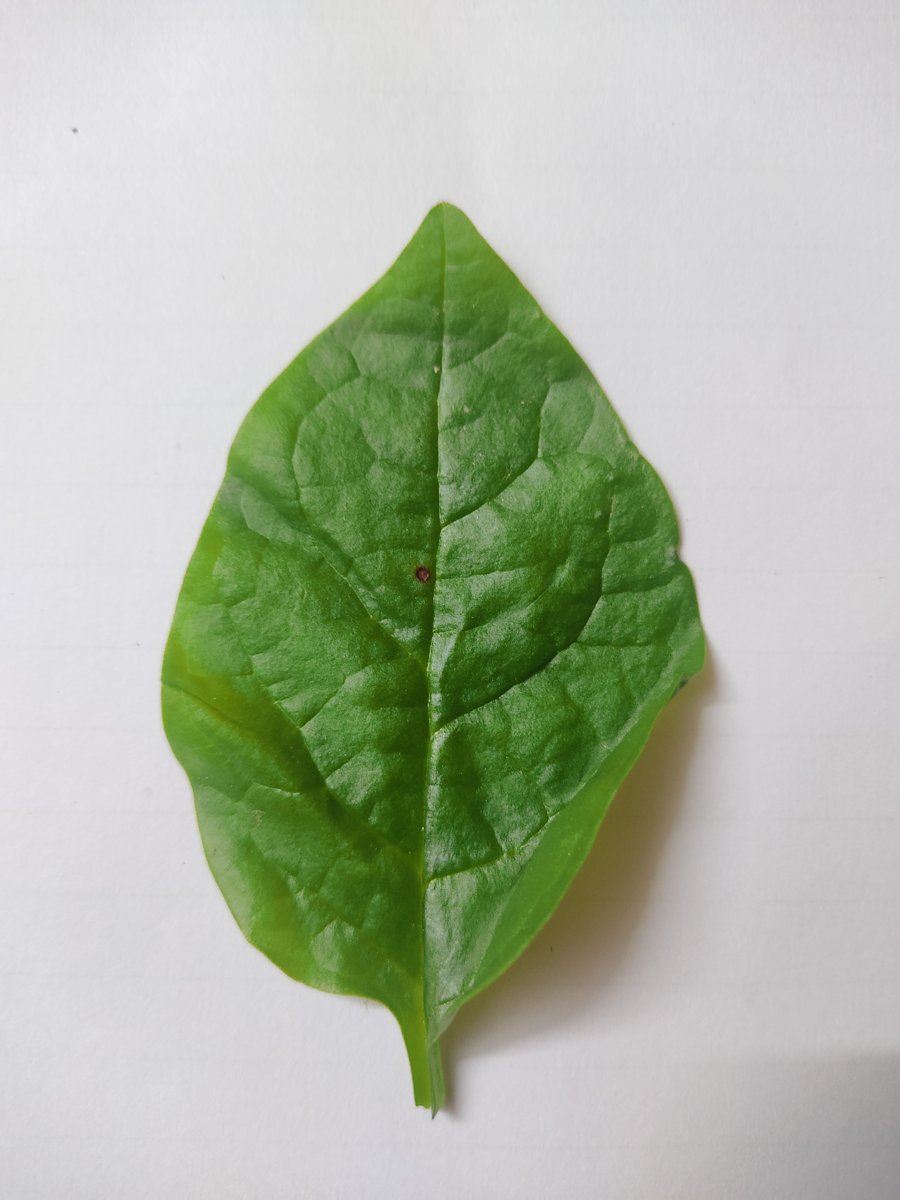
Label: Healthy-Leaf